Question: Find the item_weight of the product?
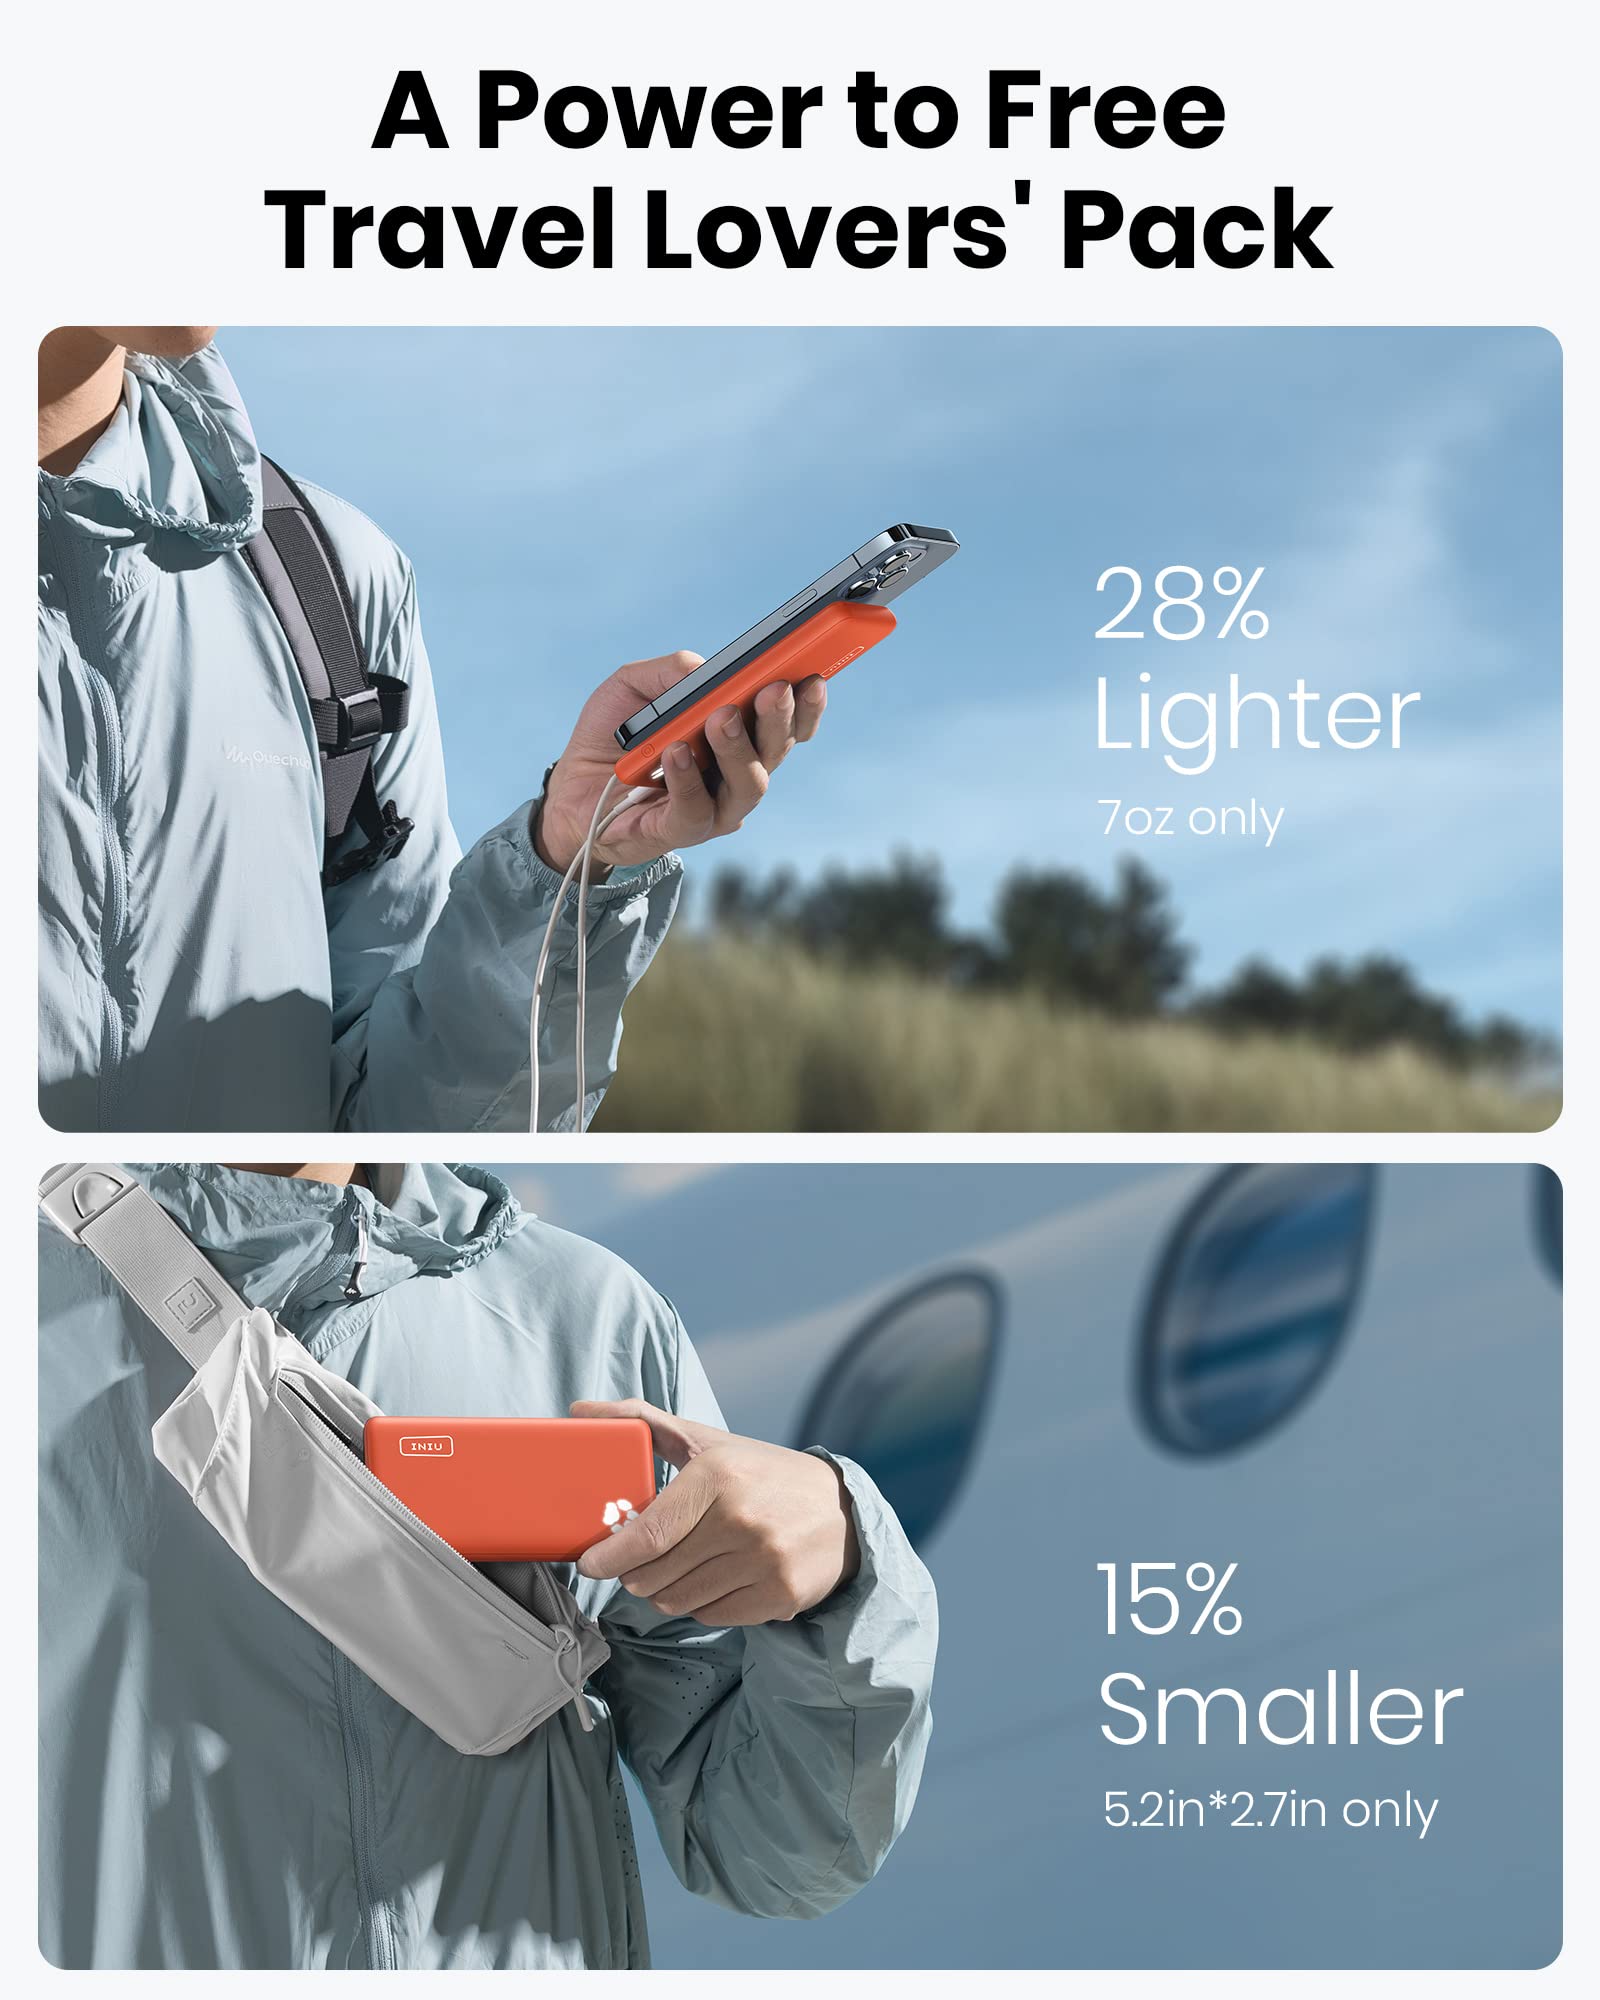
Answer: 7.0 ounce